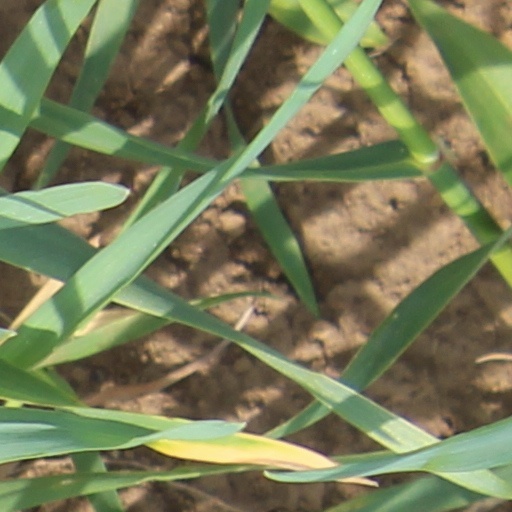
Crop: wheat